Konstantin Umansky

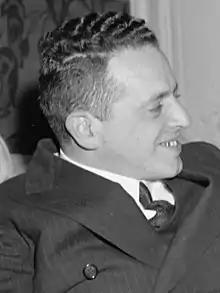
Umansky in 1939

Konstantin Aleksandrovich Umansky (14 May 1902 – 25 January 1945) was a Soviet diplomat, editor, journalist and artist.